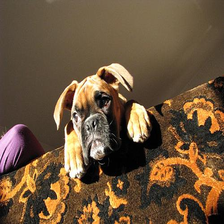
Species: dog
Breed: boxer